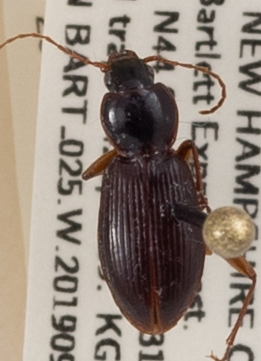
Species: Synuchus impunctatus
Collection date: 2019-09-04
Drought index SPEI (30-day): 0.27
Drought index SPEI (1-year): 0.966
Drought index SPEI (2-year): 0.732